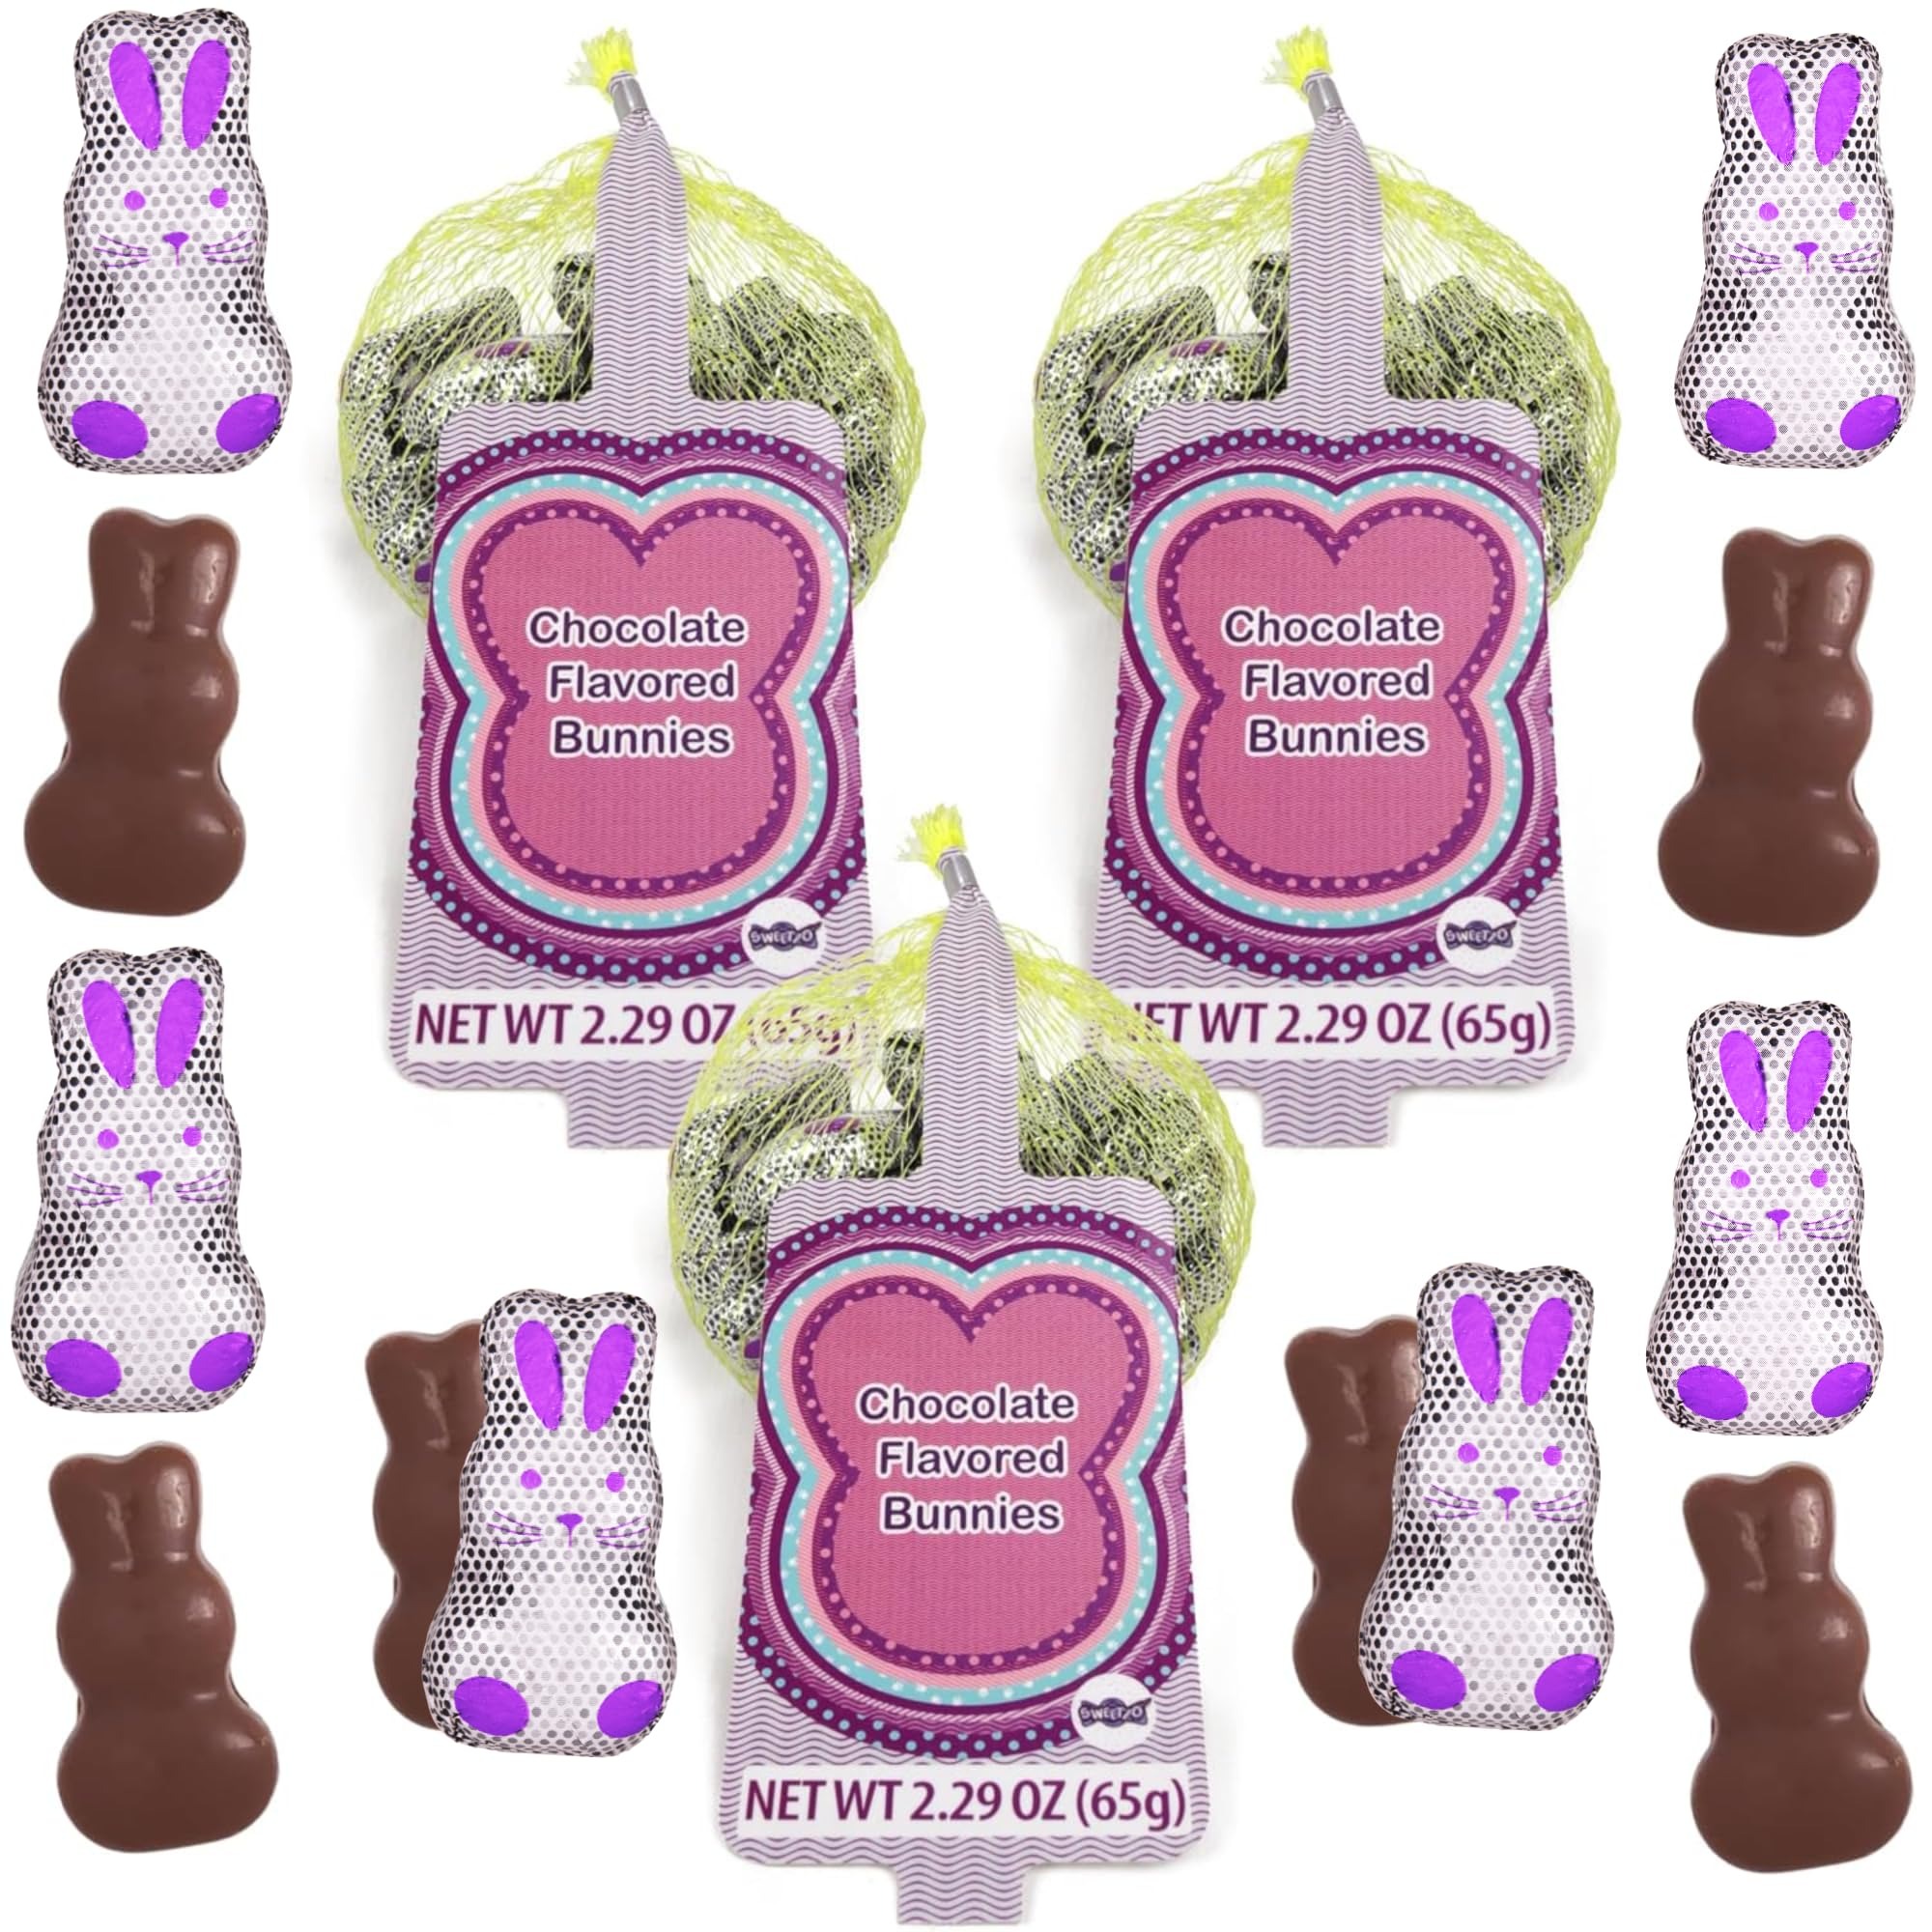
Item Name: Mini Chocolatey Bunnies, Individually Wrapped Easter Candy for Egg Fillers and Basket Stuffers, (Pack of 3) 2.29 Ounces Each
Bullet Point 1: Delicious Milk Chocolatey Flavor: Savor the rich and creamy taste of premium milk chocolate in every bite
Bullet Point 2: Individually Wrapped: Each mini bunny is wrapped in festive foil, ensuring freshness and making them ideal for sharing or gifting
Bullet Point 3: Perfect for Easter Celebrations: Ideal as basket stuffers, party favors, or festive treats for family and friends
Bullet Point 4: Convenient Pack Size: Includes three 2.29-ounce bags, offering ample chocolates for gatherings or personal enjoyment.
Bullet Point 5: Suitable for Ages 15 and Up: Designed for adult enjoyment, making them a delightful treat for chocolate lovers.
Product Description: Celebrate Easter with our delectable Milk Chocolate Easter Bunny Minis. Each bunny is crafted from smooth, creamy milk chocolate and wrapped in vibrant, festive foil, adding a touch of joy to your celebrations. Whether you're filling Easter baskets, setting up a candy dish, or looking for a sweet treat to share, these mini bunnies are the perfect choice. The convenient pack of three 2.29-ounce bags ensures you have plenty to go around. Please note, these chocolates are intended for ages 15 and up
Value: 3.0
Unit: Count

Price: 9.88